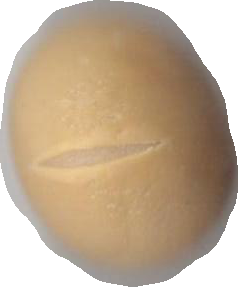
Variety: Grobogan